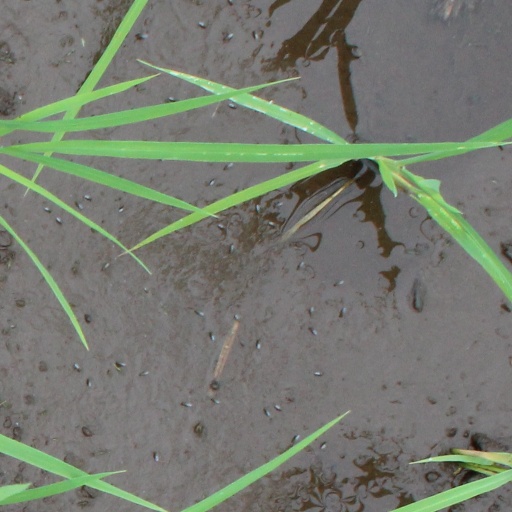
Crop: rice